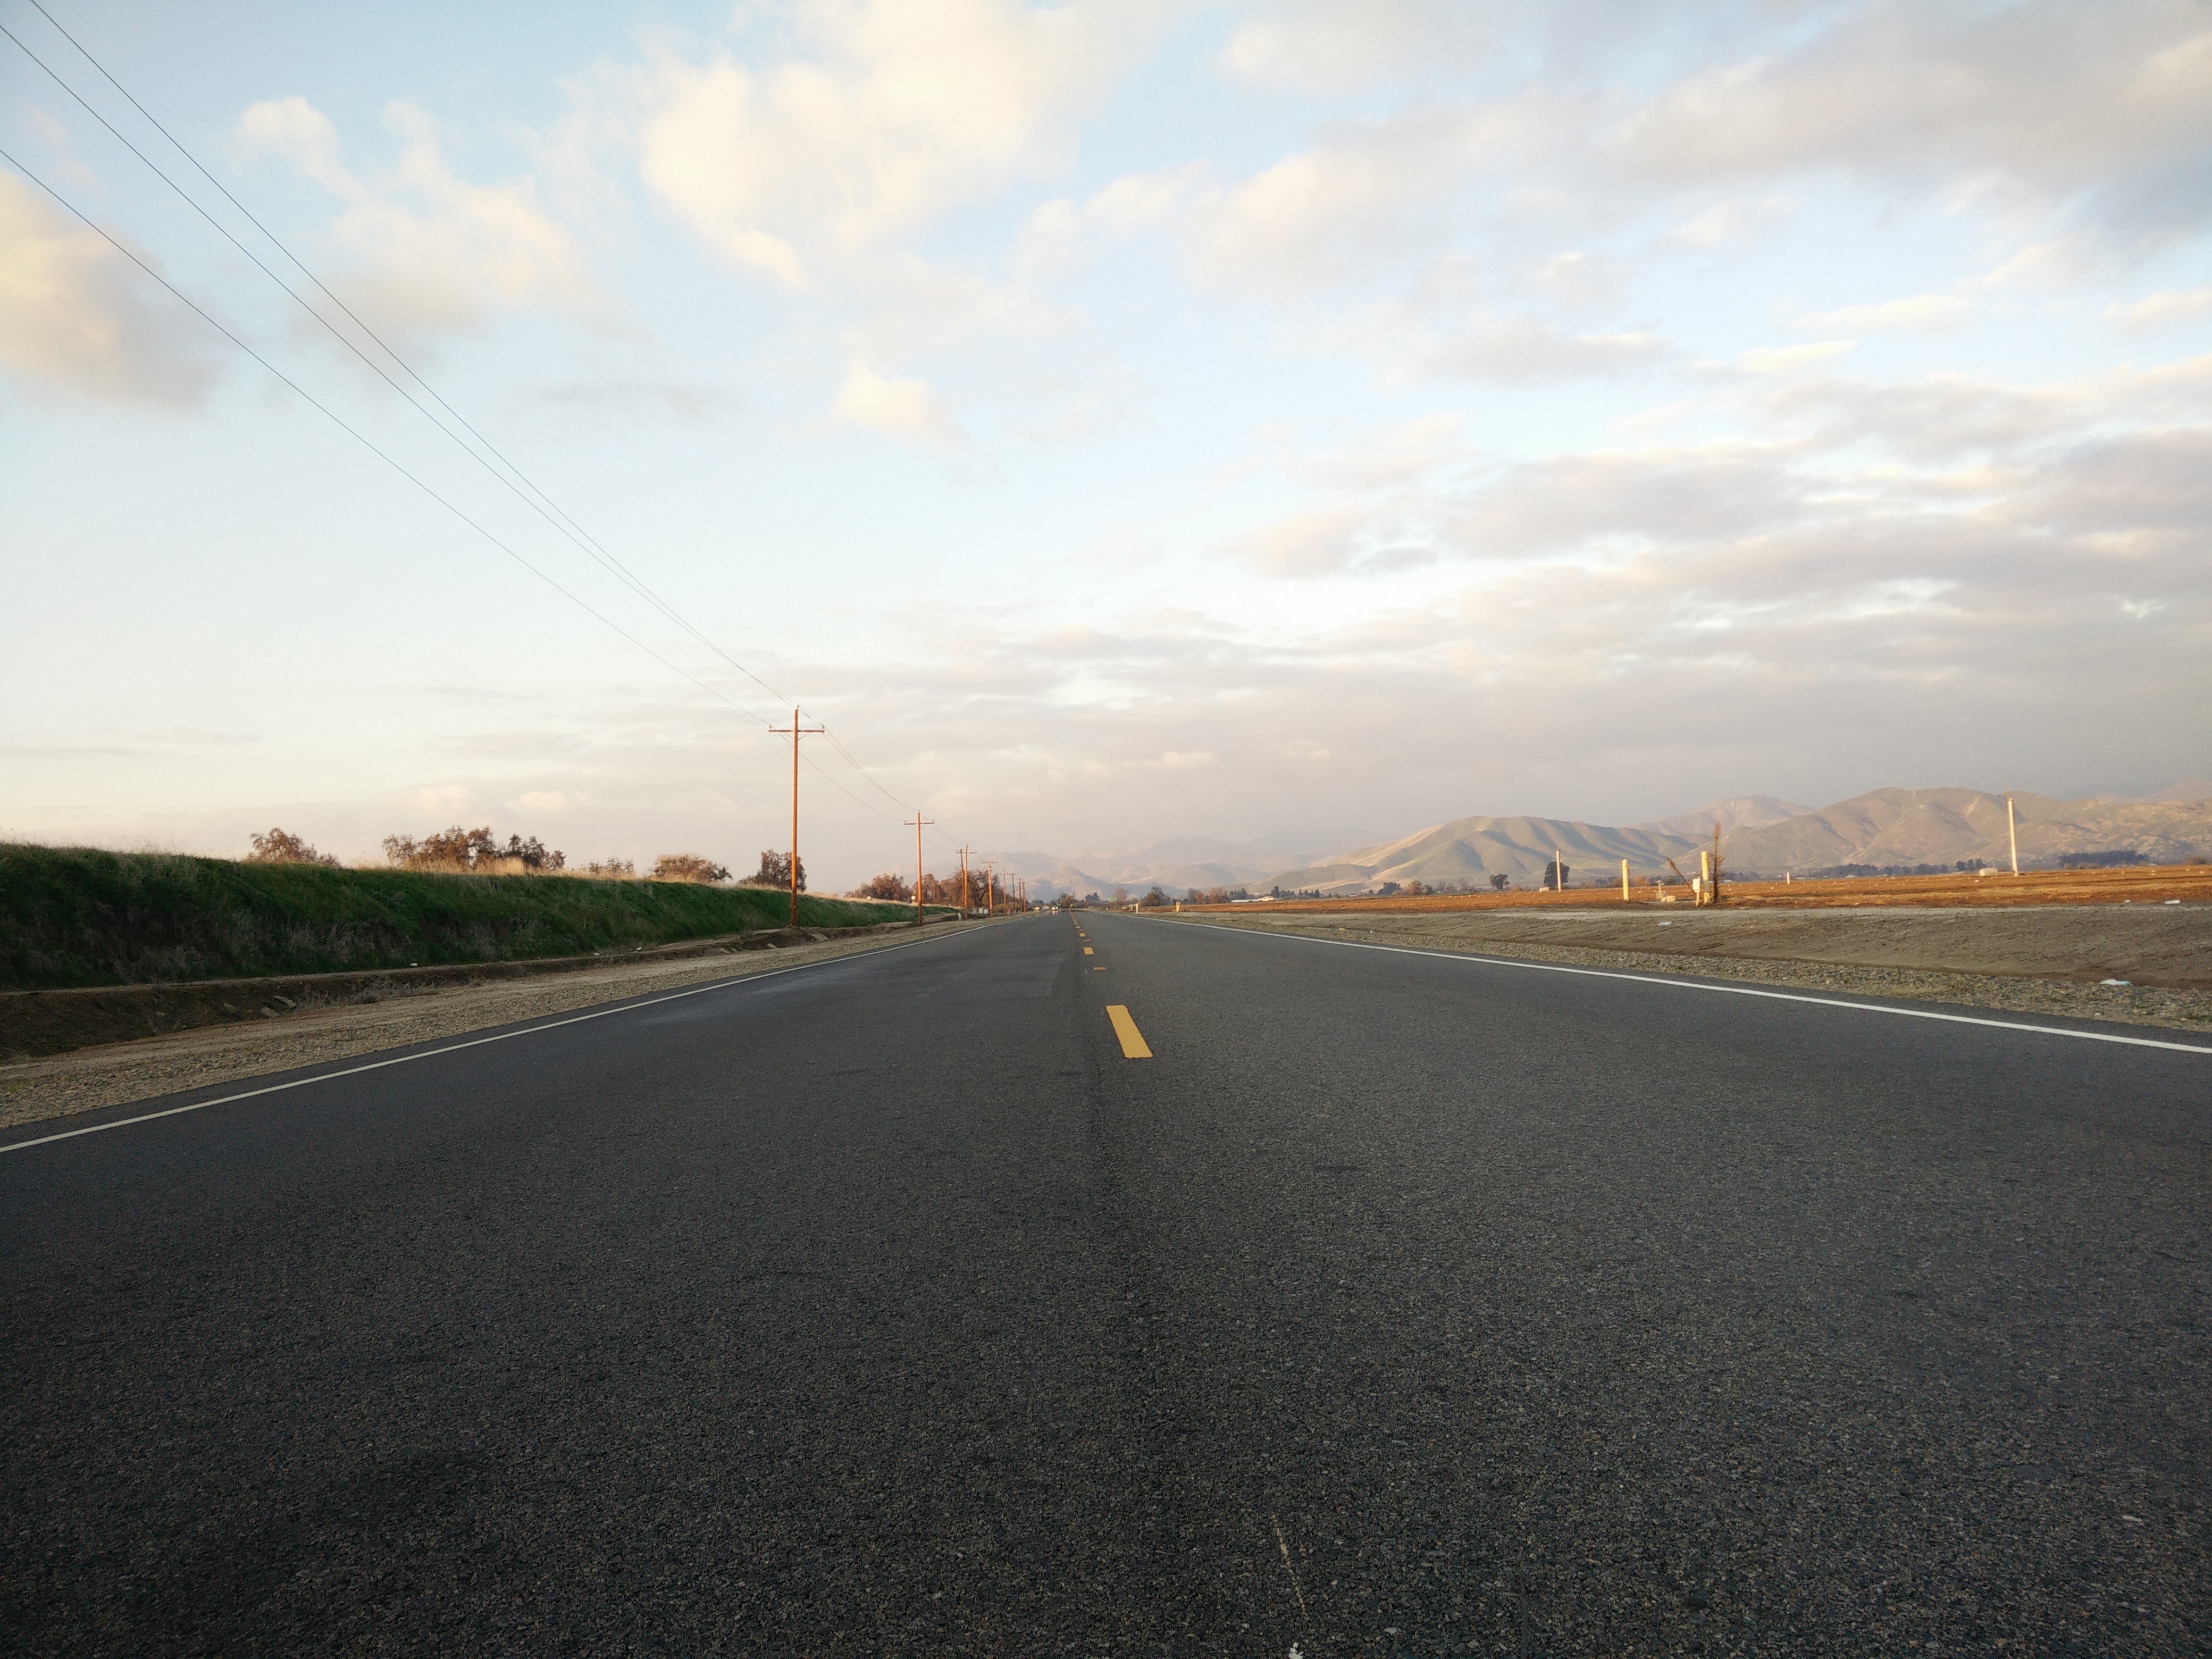
road, sky, highway, horizon, atmospheric phenomenon, lane, asphalt, road surface, cloud, morning, infrastructure, controlled access highway, road trip, evening, dusk, sunlight, nonbuilding structure, driving